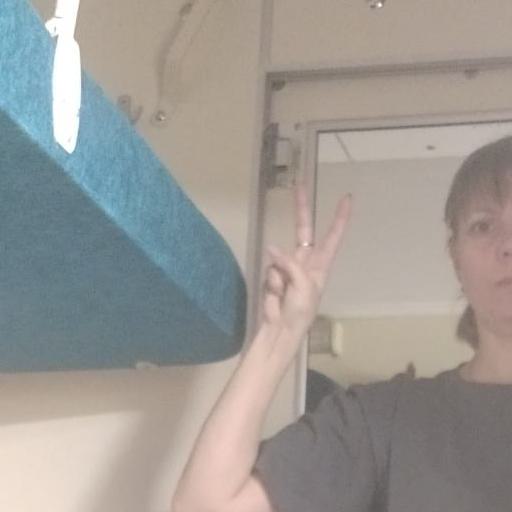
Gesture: peace